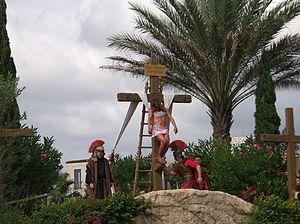
Holy Land Experience ou HLE est un parc à thèmes situé à Orlando, en Floride. Ce petit parc propose une reconstitution hypothétique de Jérusalem du temps de Jésus.